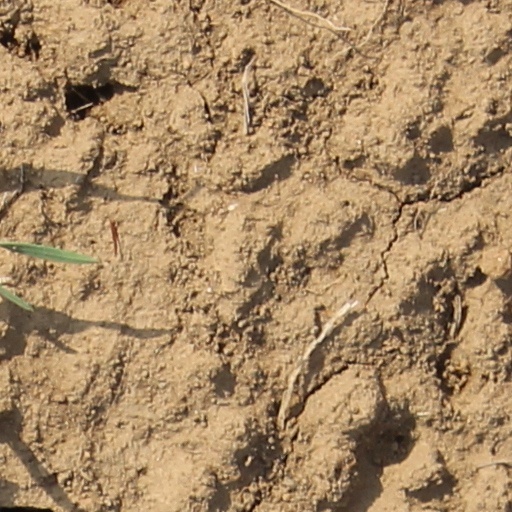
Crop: wheat